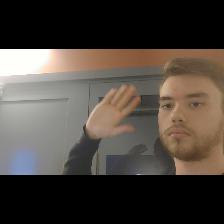
Label: Human